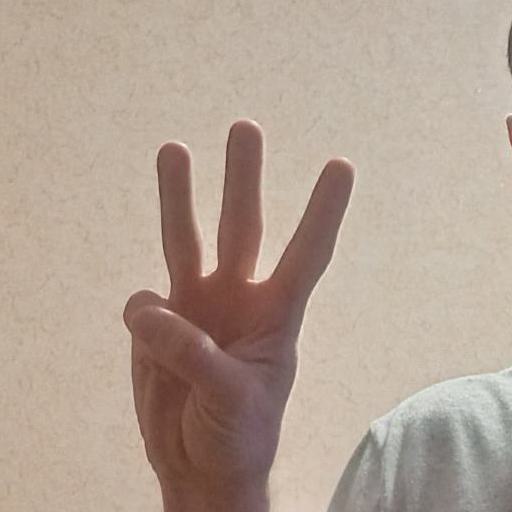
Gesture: three